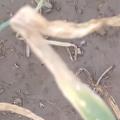
Crop: Onion
Condition: alternaria-d